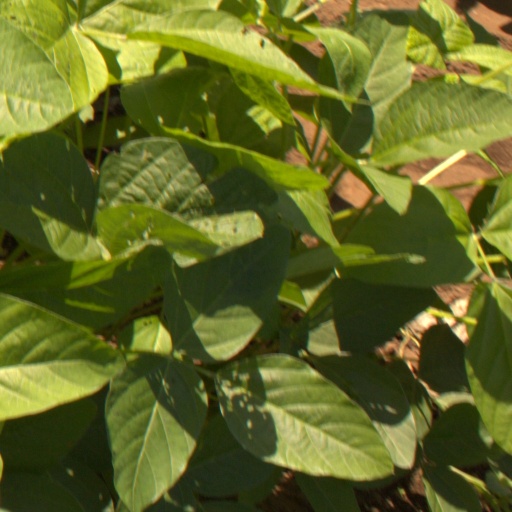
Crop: soybean